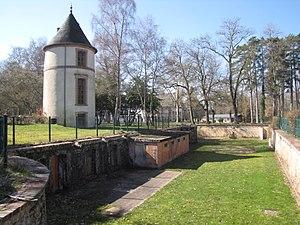
Saint-Martin-sur-Ouanne, Yonne, France. Domaine d'Hautefeuille.
Malicorne est une ancienne commune française située dans le département de l'Yonne au nord de la Bourgogne en région Bourgogne-Franche-Comté. Elle est devenue le 1ᵉʳ janvier 2016 une commune déléguée de la commune nouvelle de Charny Orée de Puisaye.